Pantai Indah Kapuk

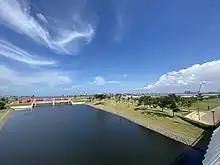
PIK 2 green belt

PIK 2 is an extension of the existing PIK area. Located in Kosambi, Tangerang Regency, Banten, it is designed as a waterfront city with a futuristic design and comprehensive facilities for a better quality of urban life. After its completion it will be a destination for activities, work, and a tourist and culinary. It has also become one of the largest development projects in the Jabodetabek (Jakarta metropolitan area) area and spans an area of roughly 2.650 hectares.